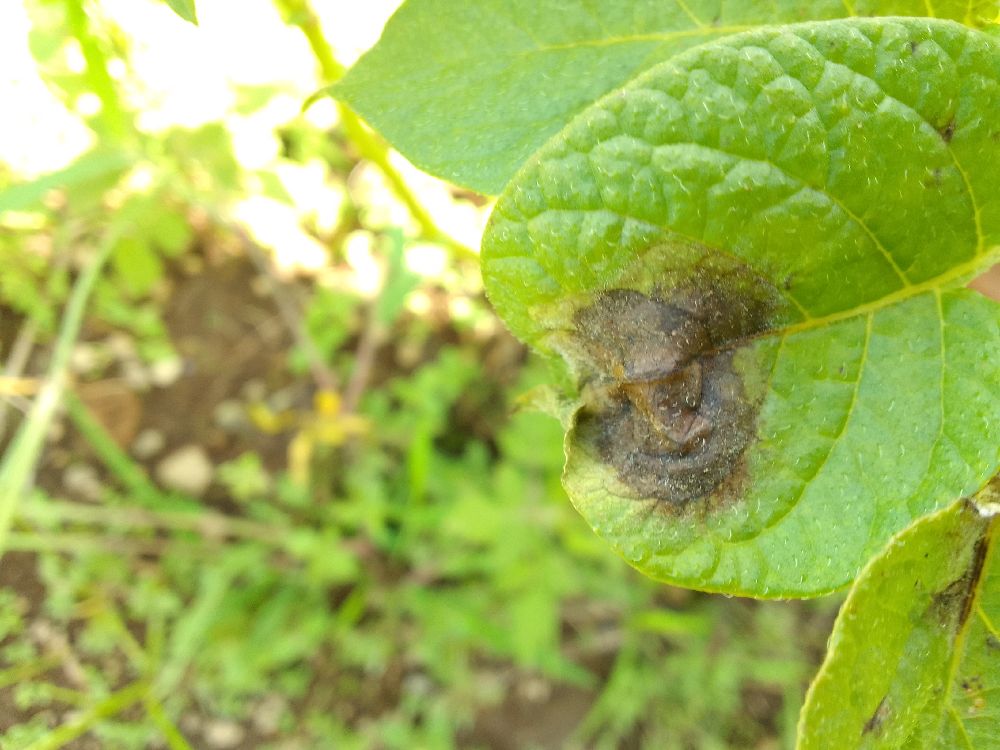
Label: Late blight